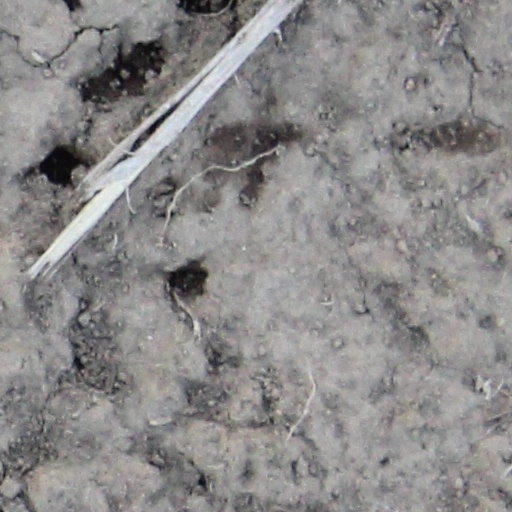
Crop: wheat